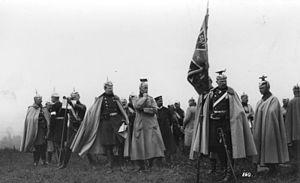
L’Alsace-Lorraine est le territoire cédé par la France à l'Empire allemand en application du traité de Francfort, signé le 10 mai 1871 après la défaite française. Si le traité ne concerne pas l'intégralité des territoires lorrain et alsacien d'alors, il ampute la France de territoires répartis entre quatre divisions administratives de l'époque. Cette cession concerne les trois quarts de l'ancien département de la Moselle, un quart de celui de la Meurthe, quelques communes situées dans l'est du département des Vosges, les cinq sixièmes du département du Haut-Rhin et l'intégralité du Bas-Rhin. La cession est validée par un vote du parlement français puis ratifiée lors du traité de Francfort.
La mobilisation allemande de 1914 désigne le rappel sous les drapeaux en 1914 de théoriquement tous les Allemands aptes au service militaire.
Les Kaisermanöver, en allemand les « manœuvres impériales », désignent les grandes manœuvres militaires de l'armée allemande pendant la période impériale ainsi que celles de l'armée austro-hongroise.
L’ordre de bataille de l'armée allemande en 1914 fournit l'organisation de la Deutsches Heer juste après sa mobilisation et sa concentration. Cet ordre de bataille est très proche de celle de son adversaire français : les forces sont structurées en un petit nombre d'armées, chacune subdivisée en corps d'armée composé de deux à trois divisions.